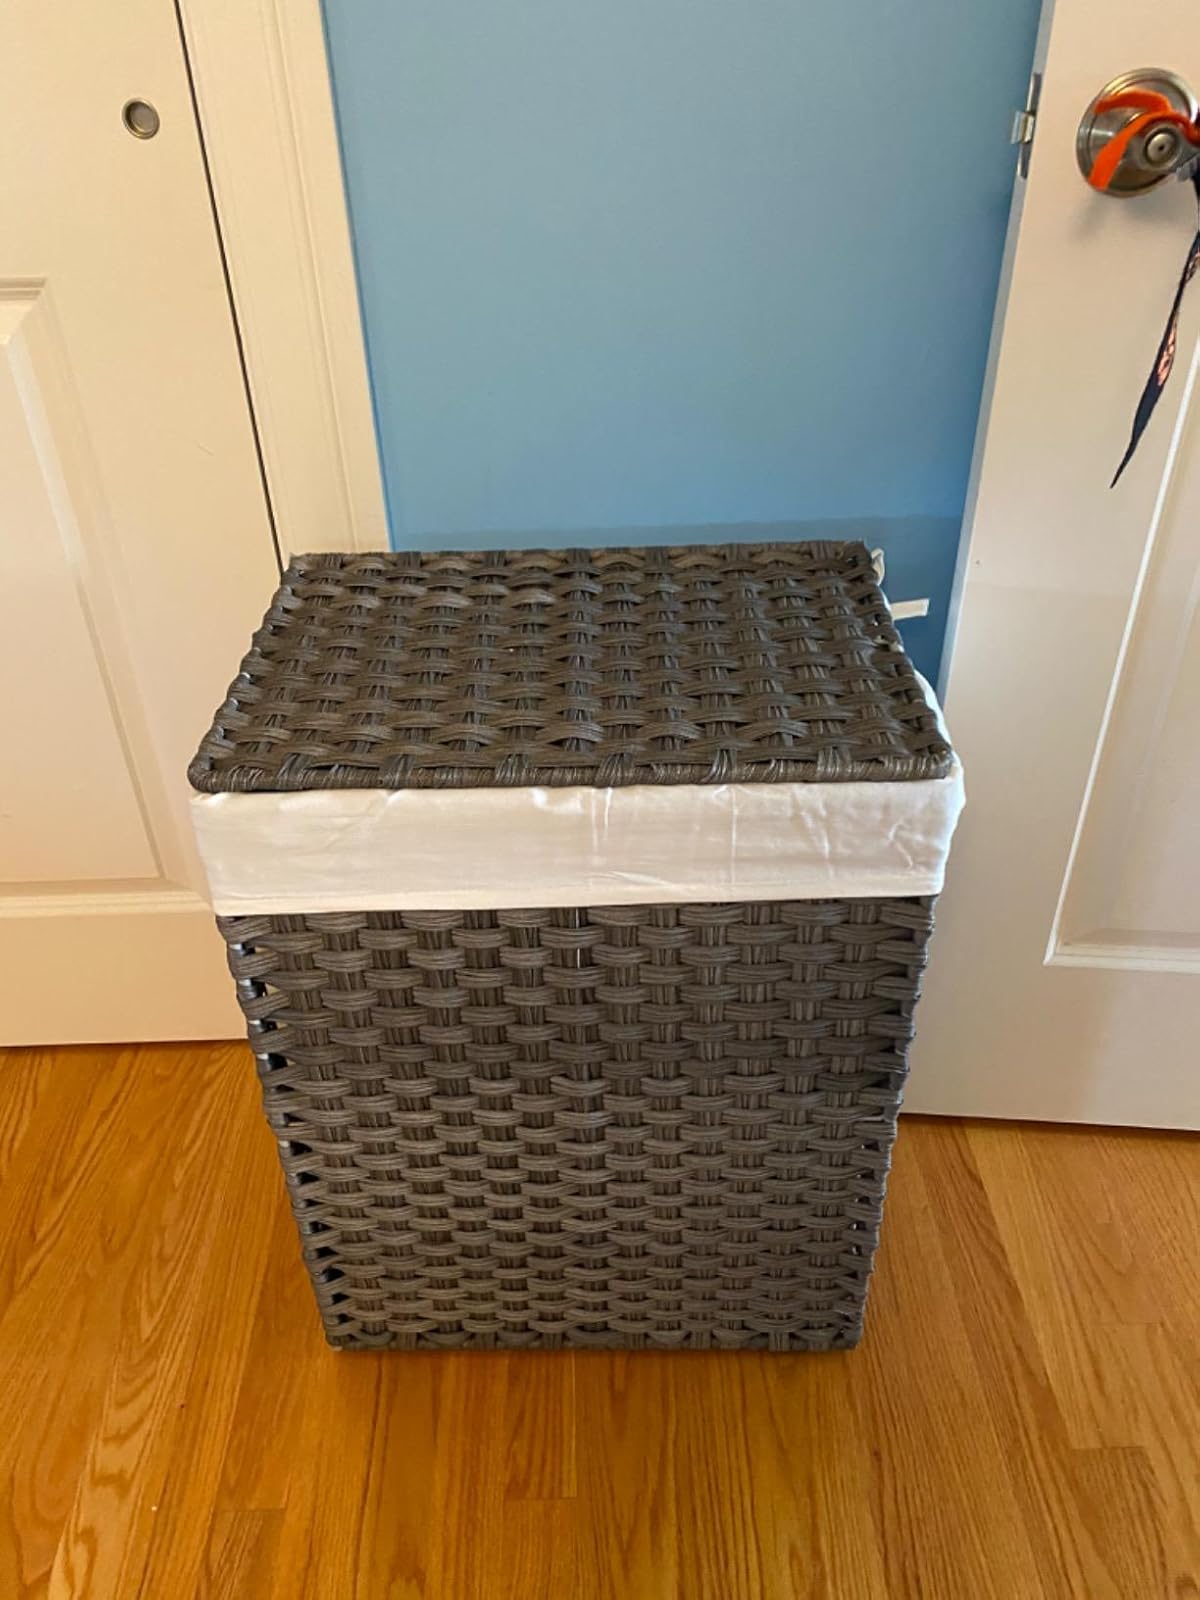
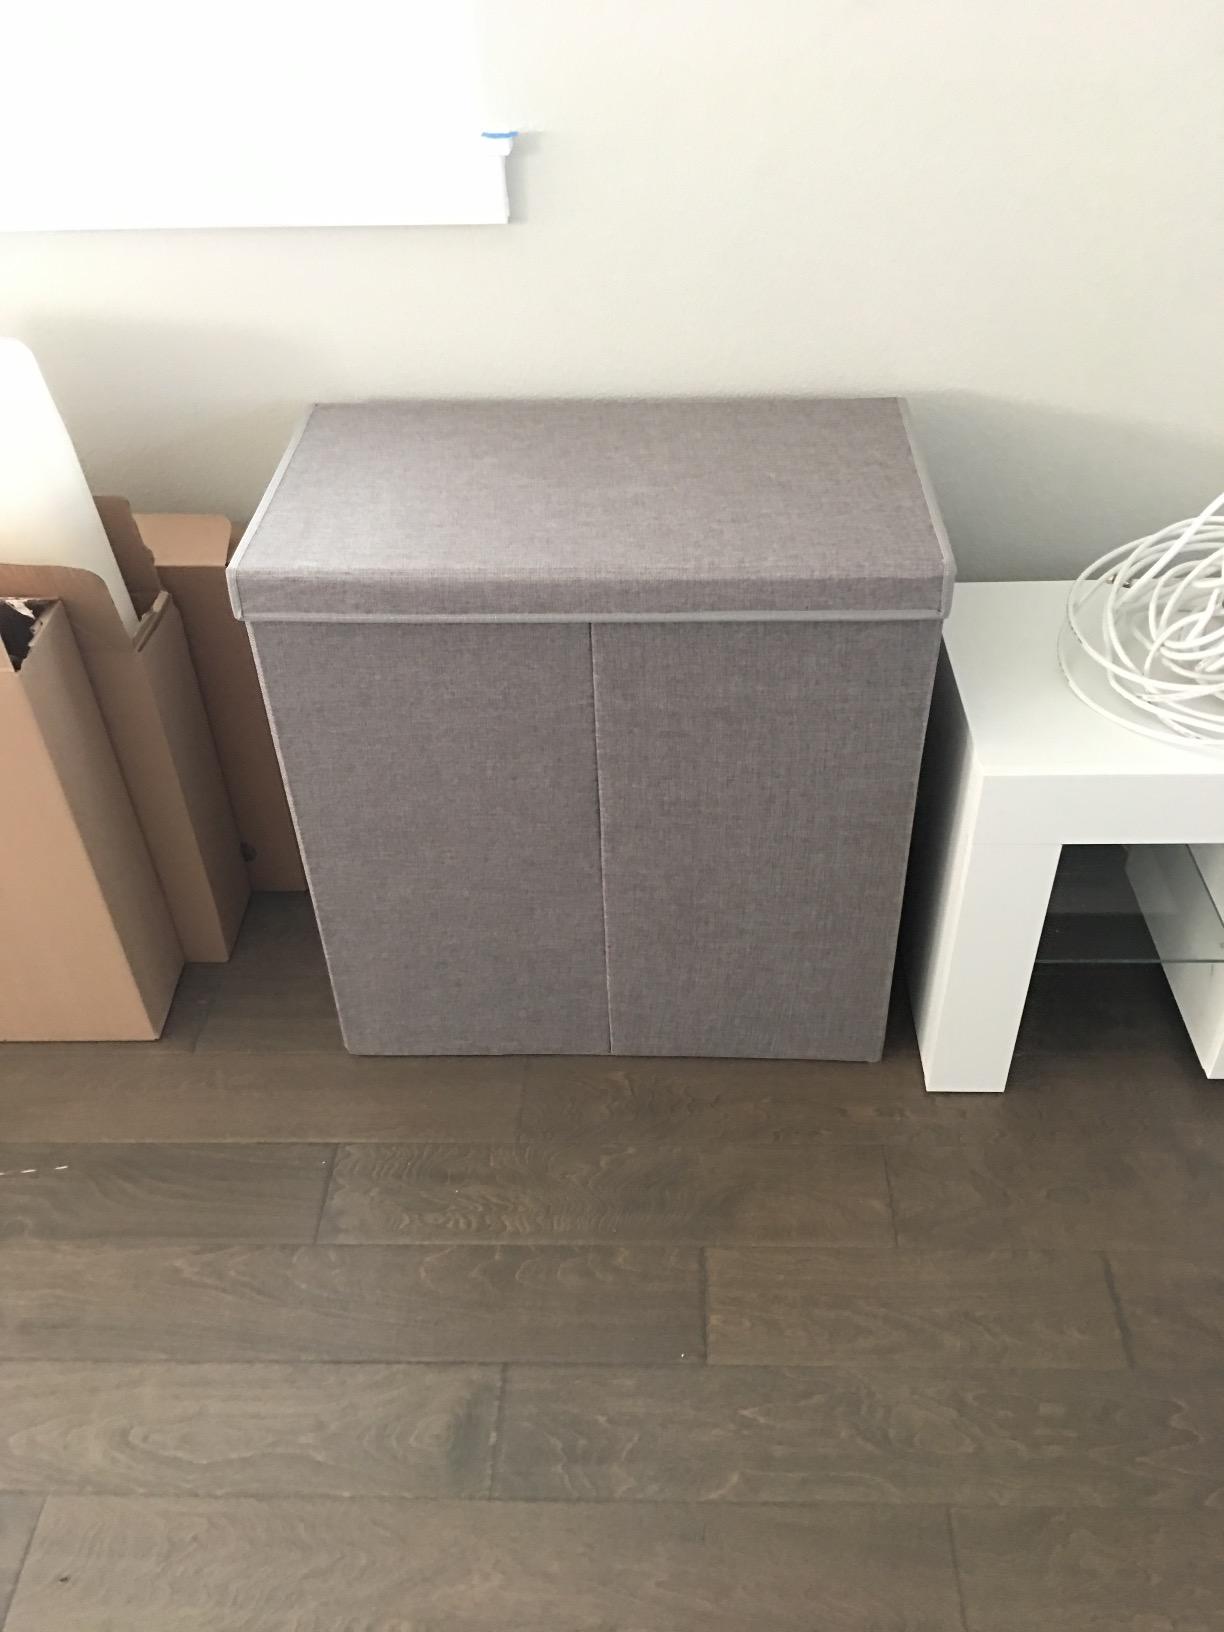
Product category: items_hamper
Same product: no